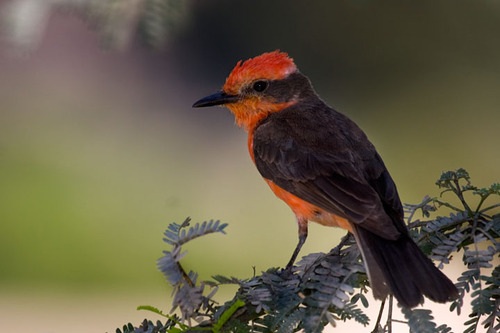
a orange and black head peers over a branch as a small bird with a black back stands waiting.
a big head mostly orange as is the underside with back covered in dark feathers
this bird has a red belly, breast, and crown with a black back, wing, and tail.
colorful bird with brown body and bright orange chest and head.
this bird has a red and orange crown with a black nape and back area.
this bird has a has a short beak and brown and orange feathers
this samall bird has a bright orange crown and dark brown feathers.
this small bird has a bright red belly, throat, and crown with black wings.
the bird has a red belly, black bill and black back.
this bird has a short pointed black bill, a red orange crown with dark grey stripe over the eye, orange red belly and dark wings.
Species: Vermilion Flycatcher